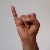
The image shows a hand gesture representing the letter 'I' in Indian Sign Language.